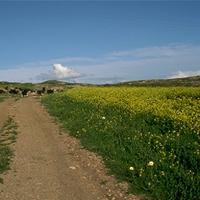
Weather: sun or clear